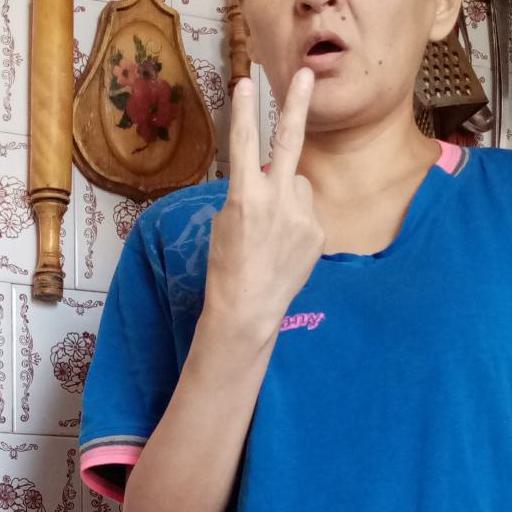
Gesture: peace_inverted